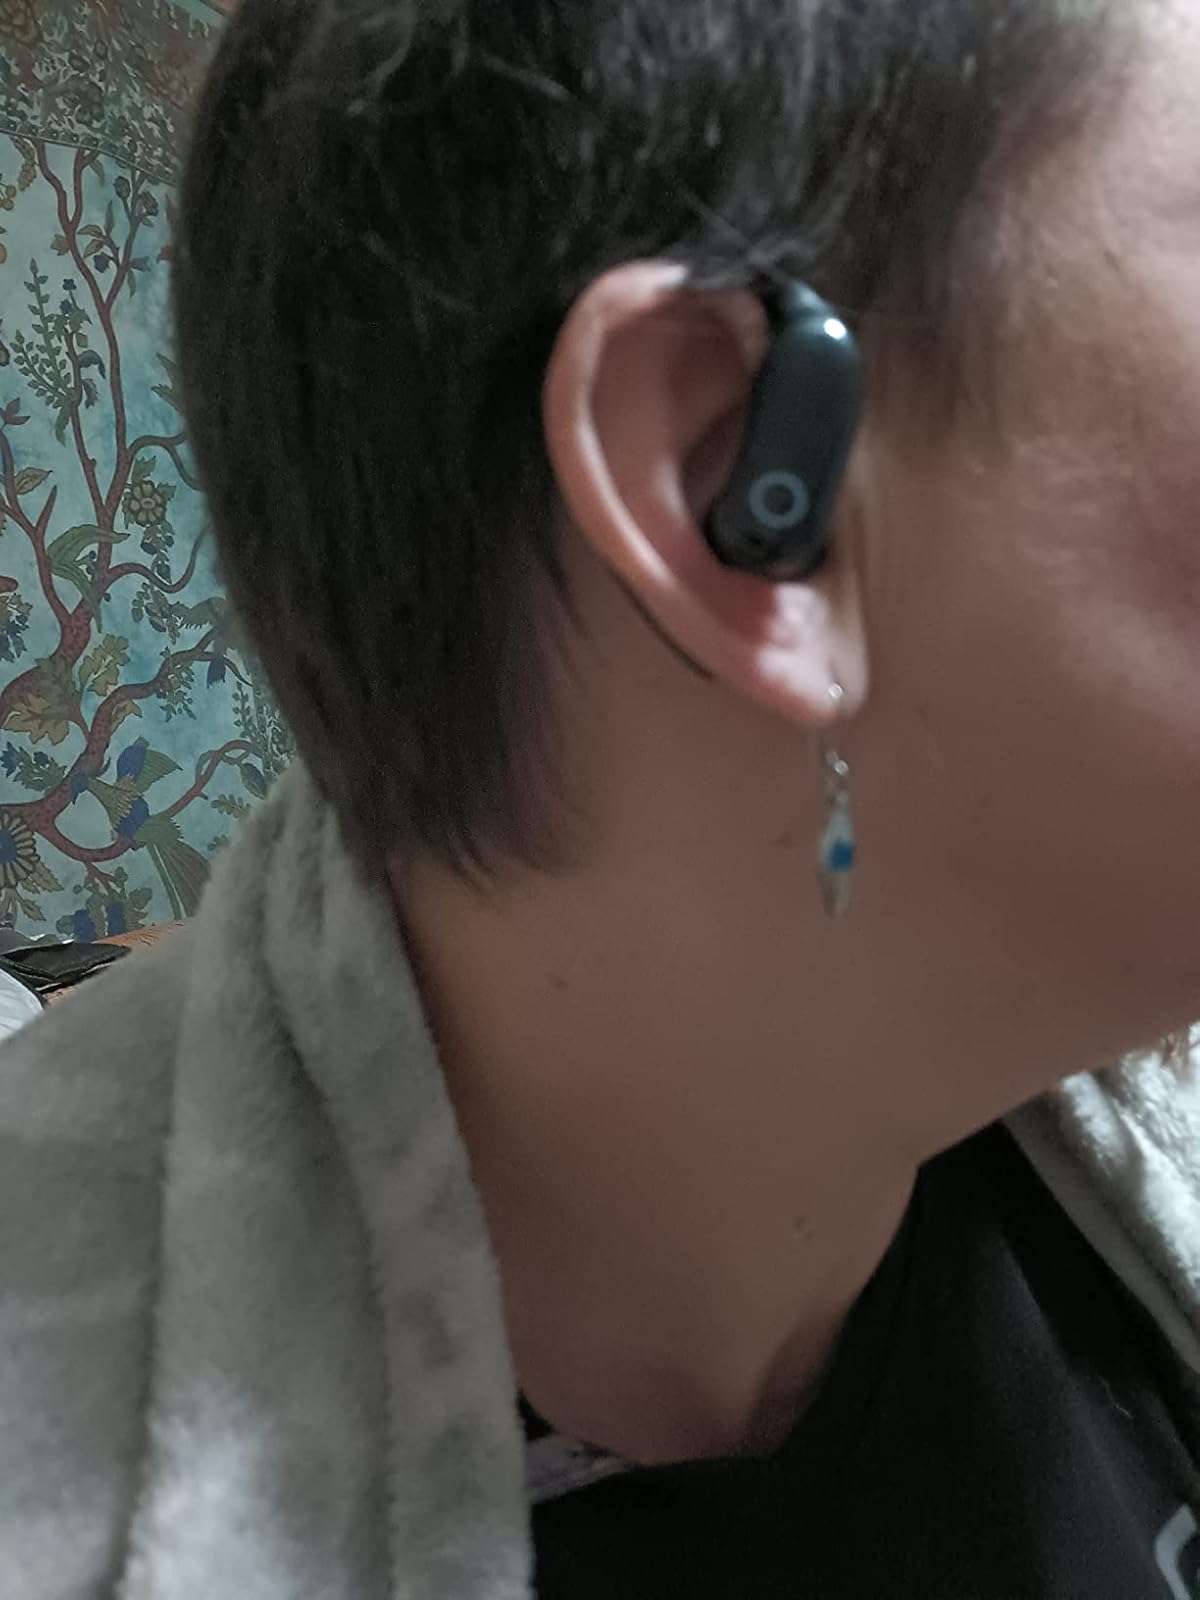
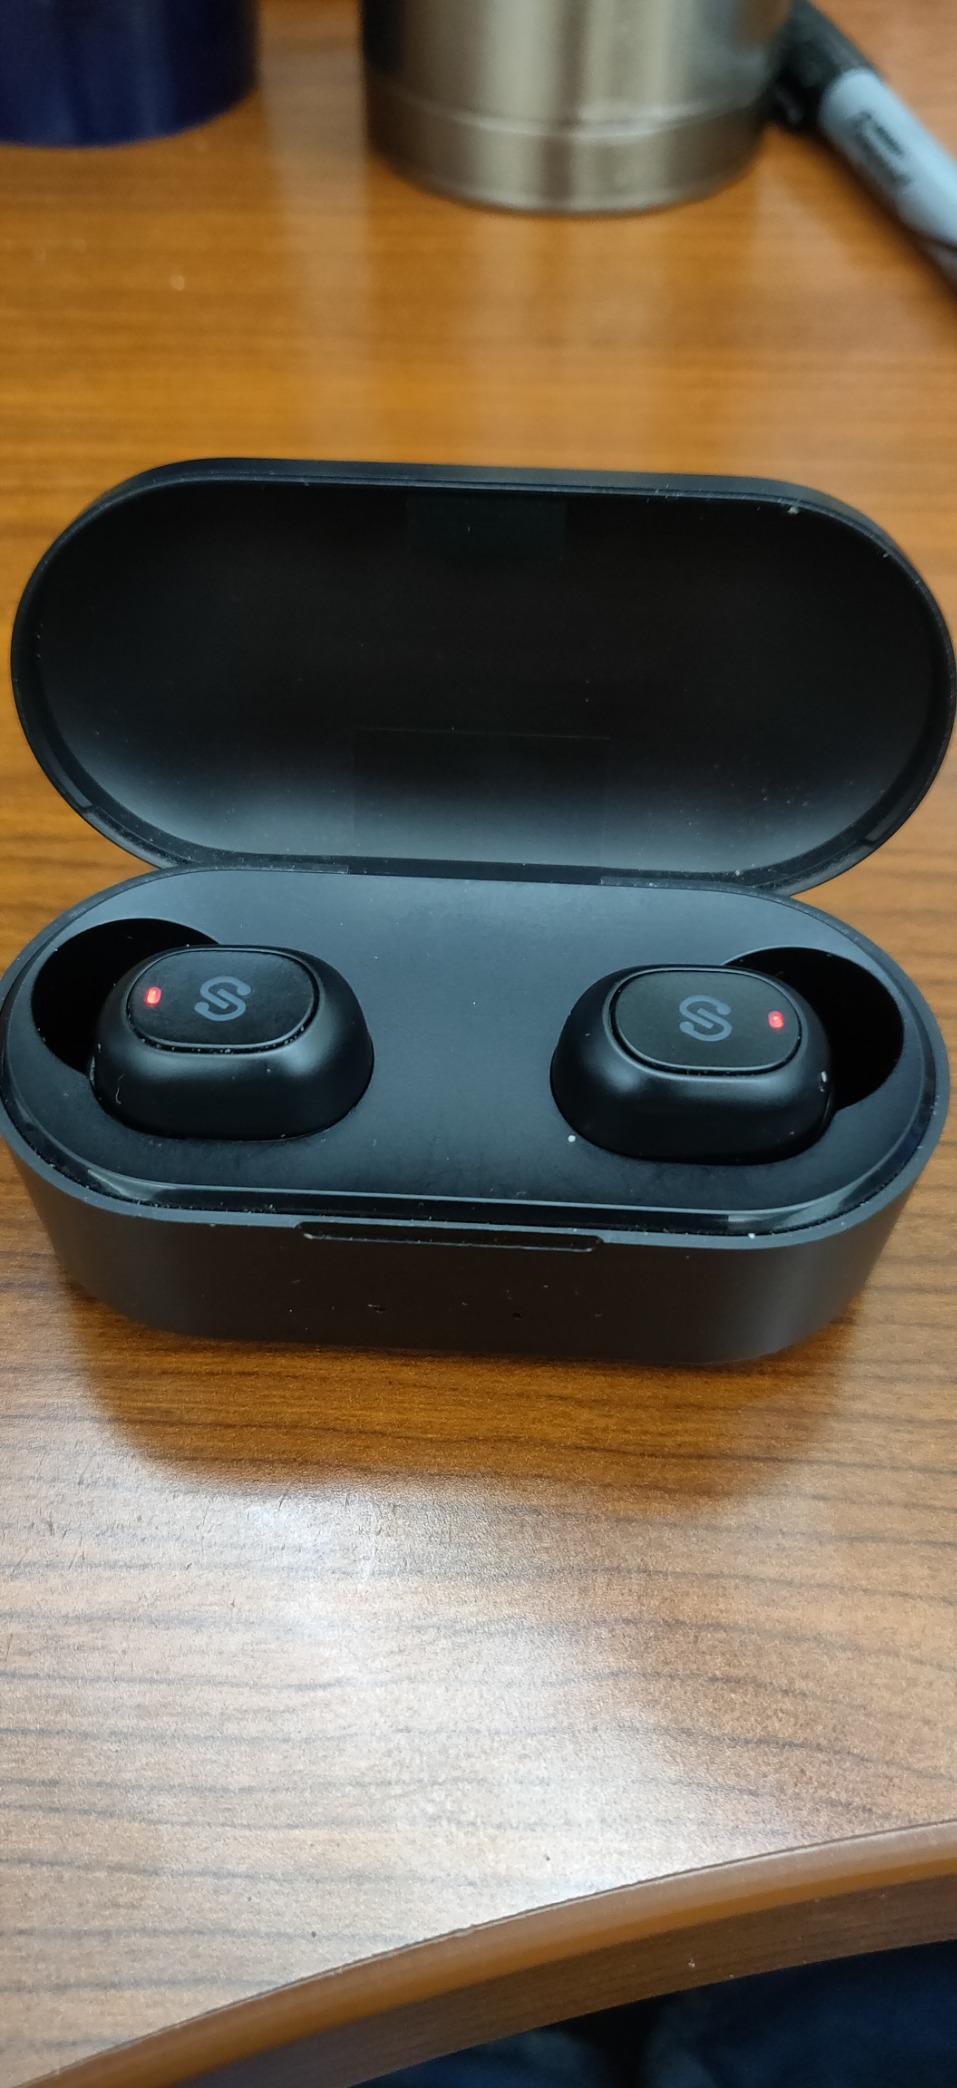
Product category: earbuds
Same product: no